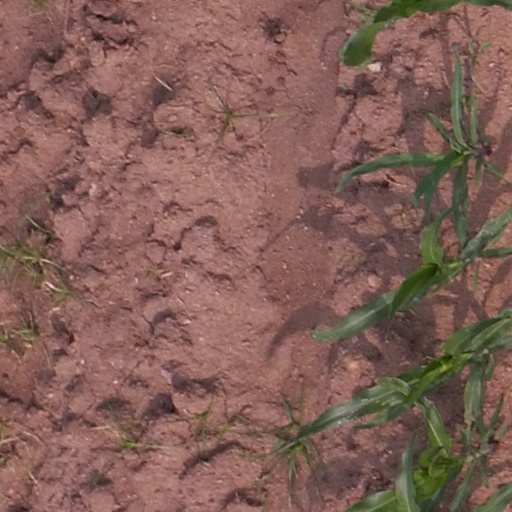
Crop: maize; corn